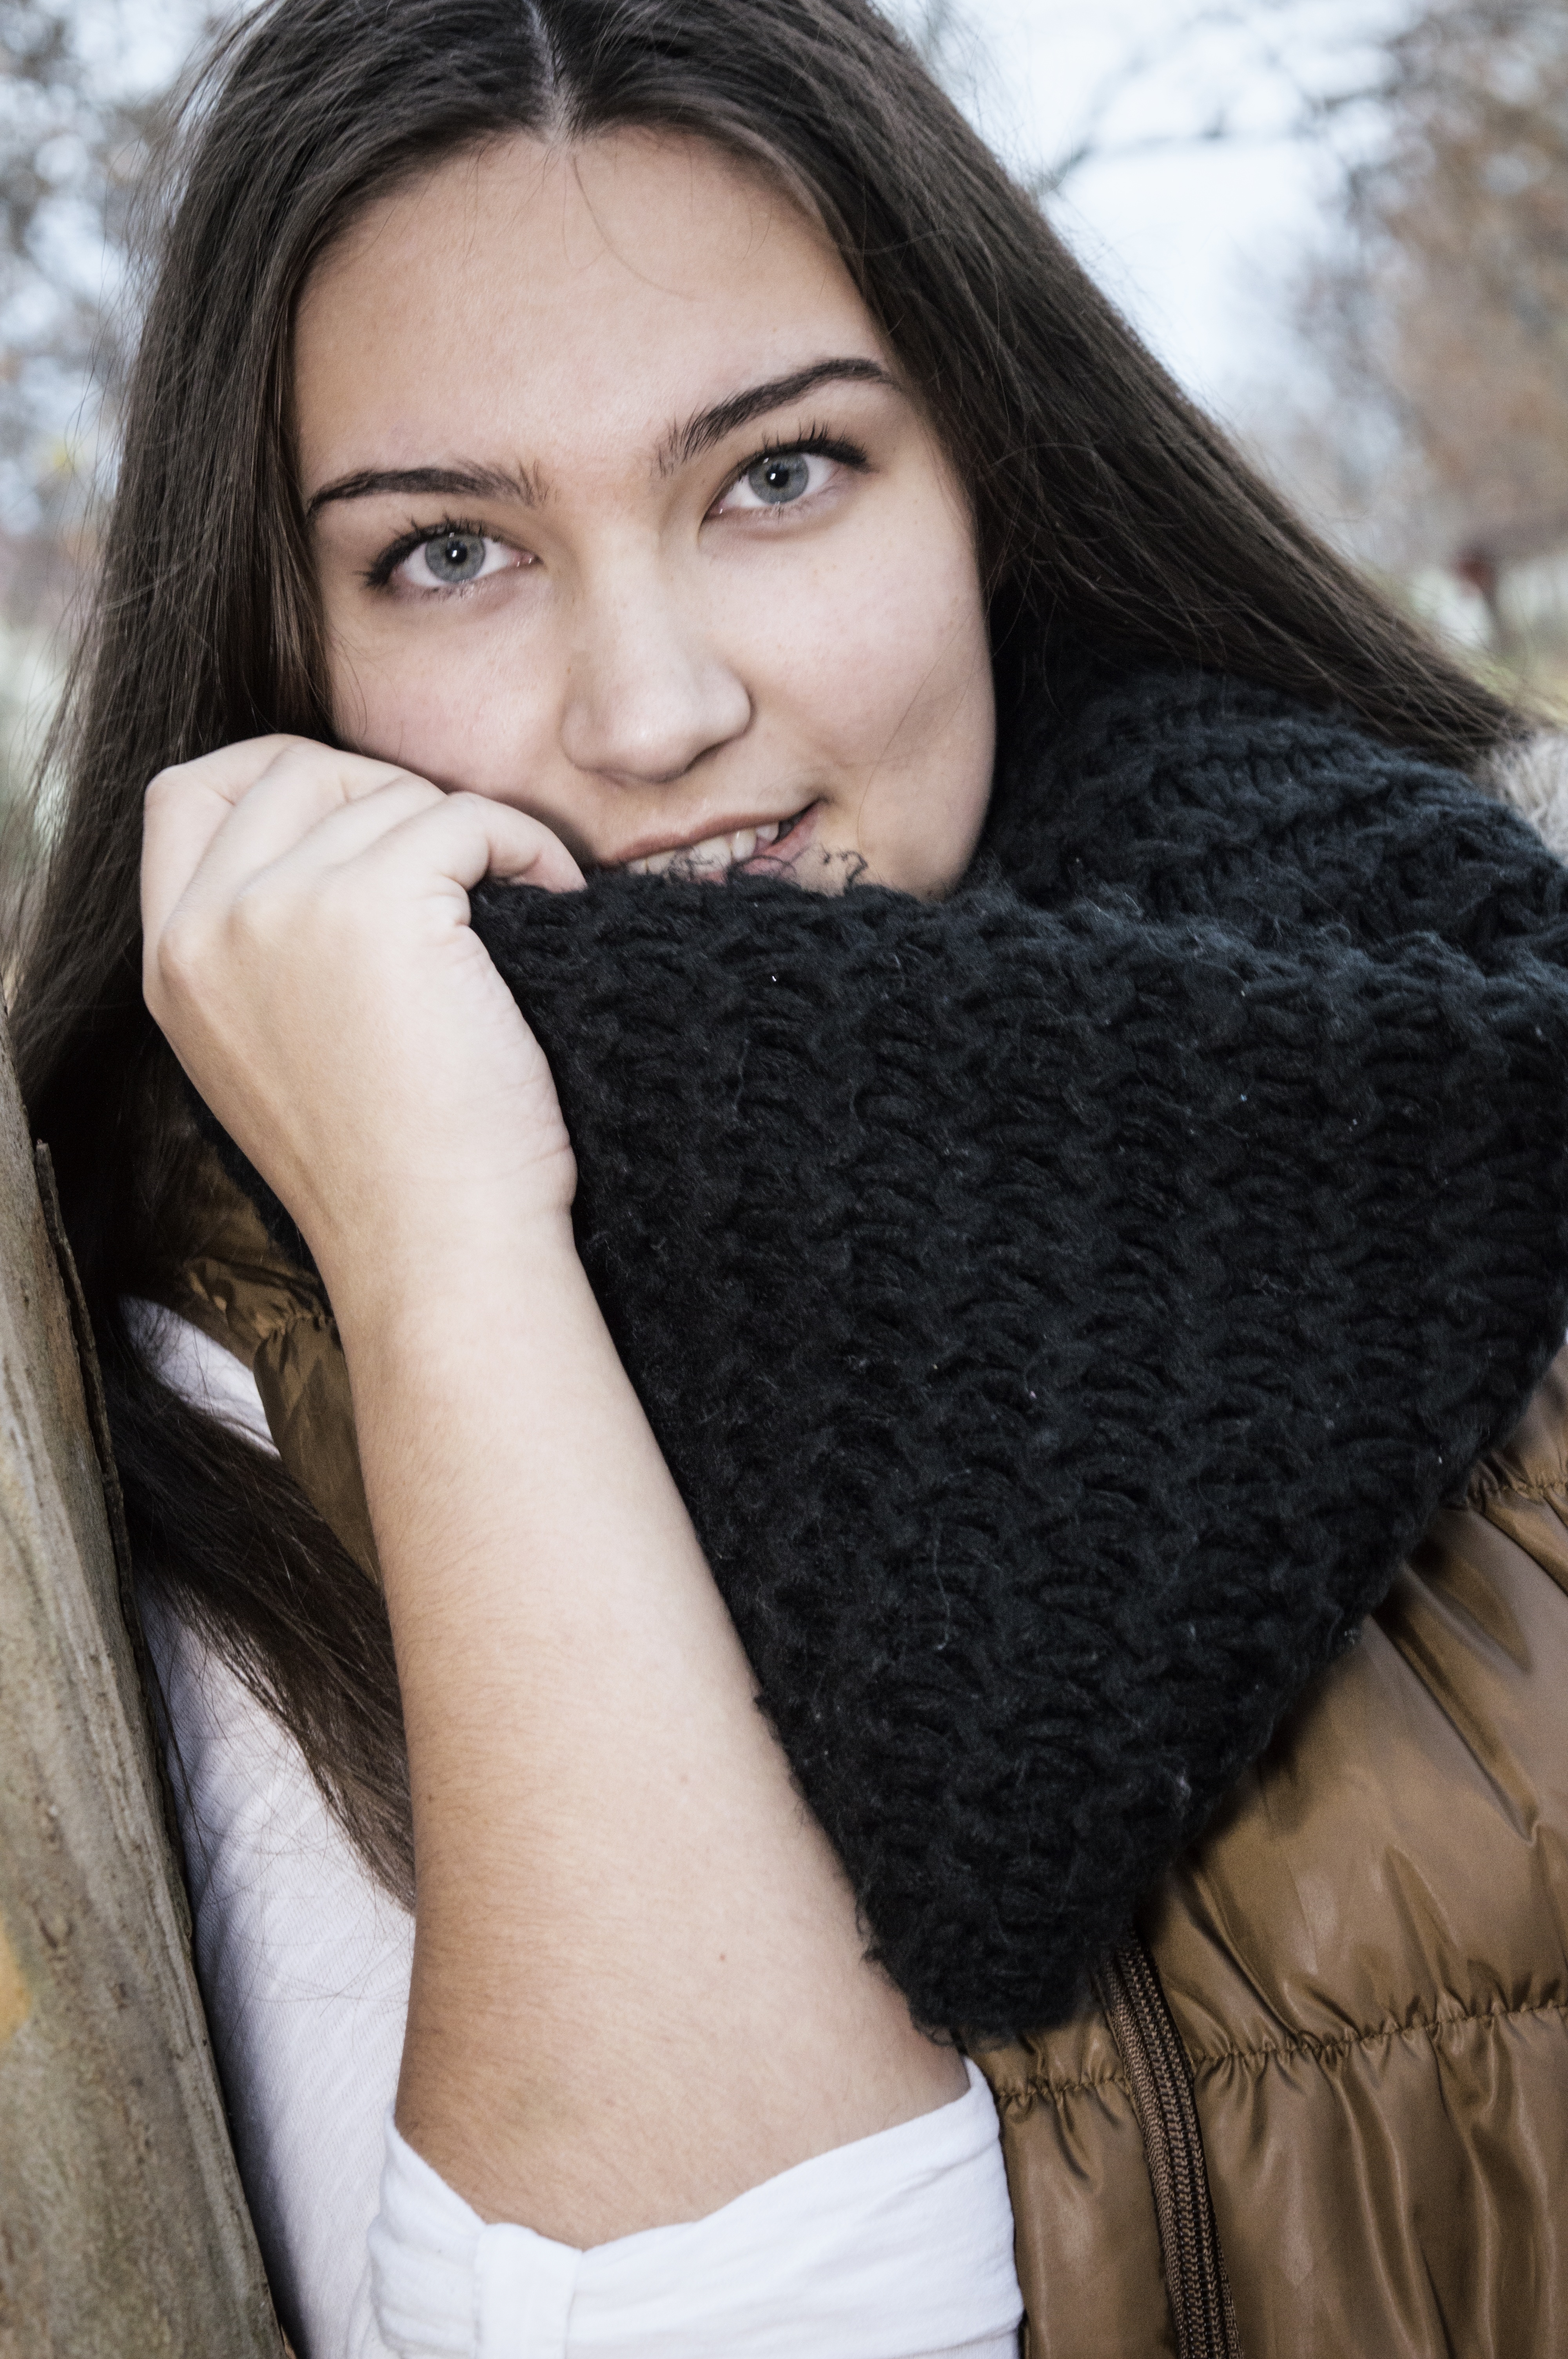
girl, woman, hair, fur, portrait, model, fashion, clothing, hairstyle, smile, long hair, textile, lovely, beauty, beautiful, pretty, young girl, photo shoot, brown hair, portrait photography, fashion accessory